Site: brandenburg
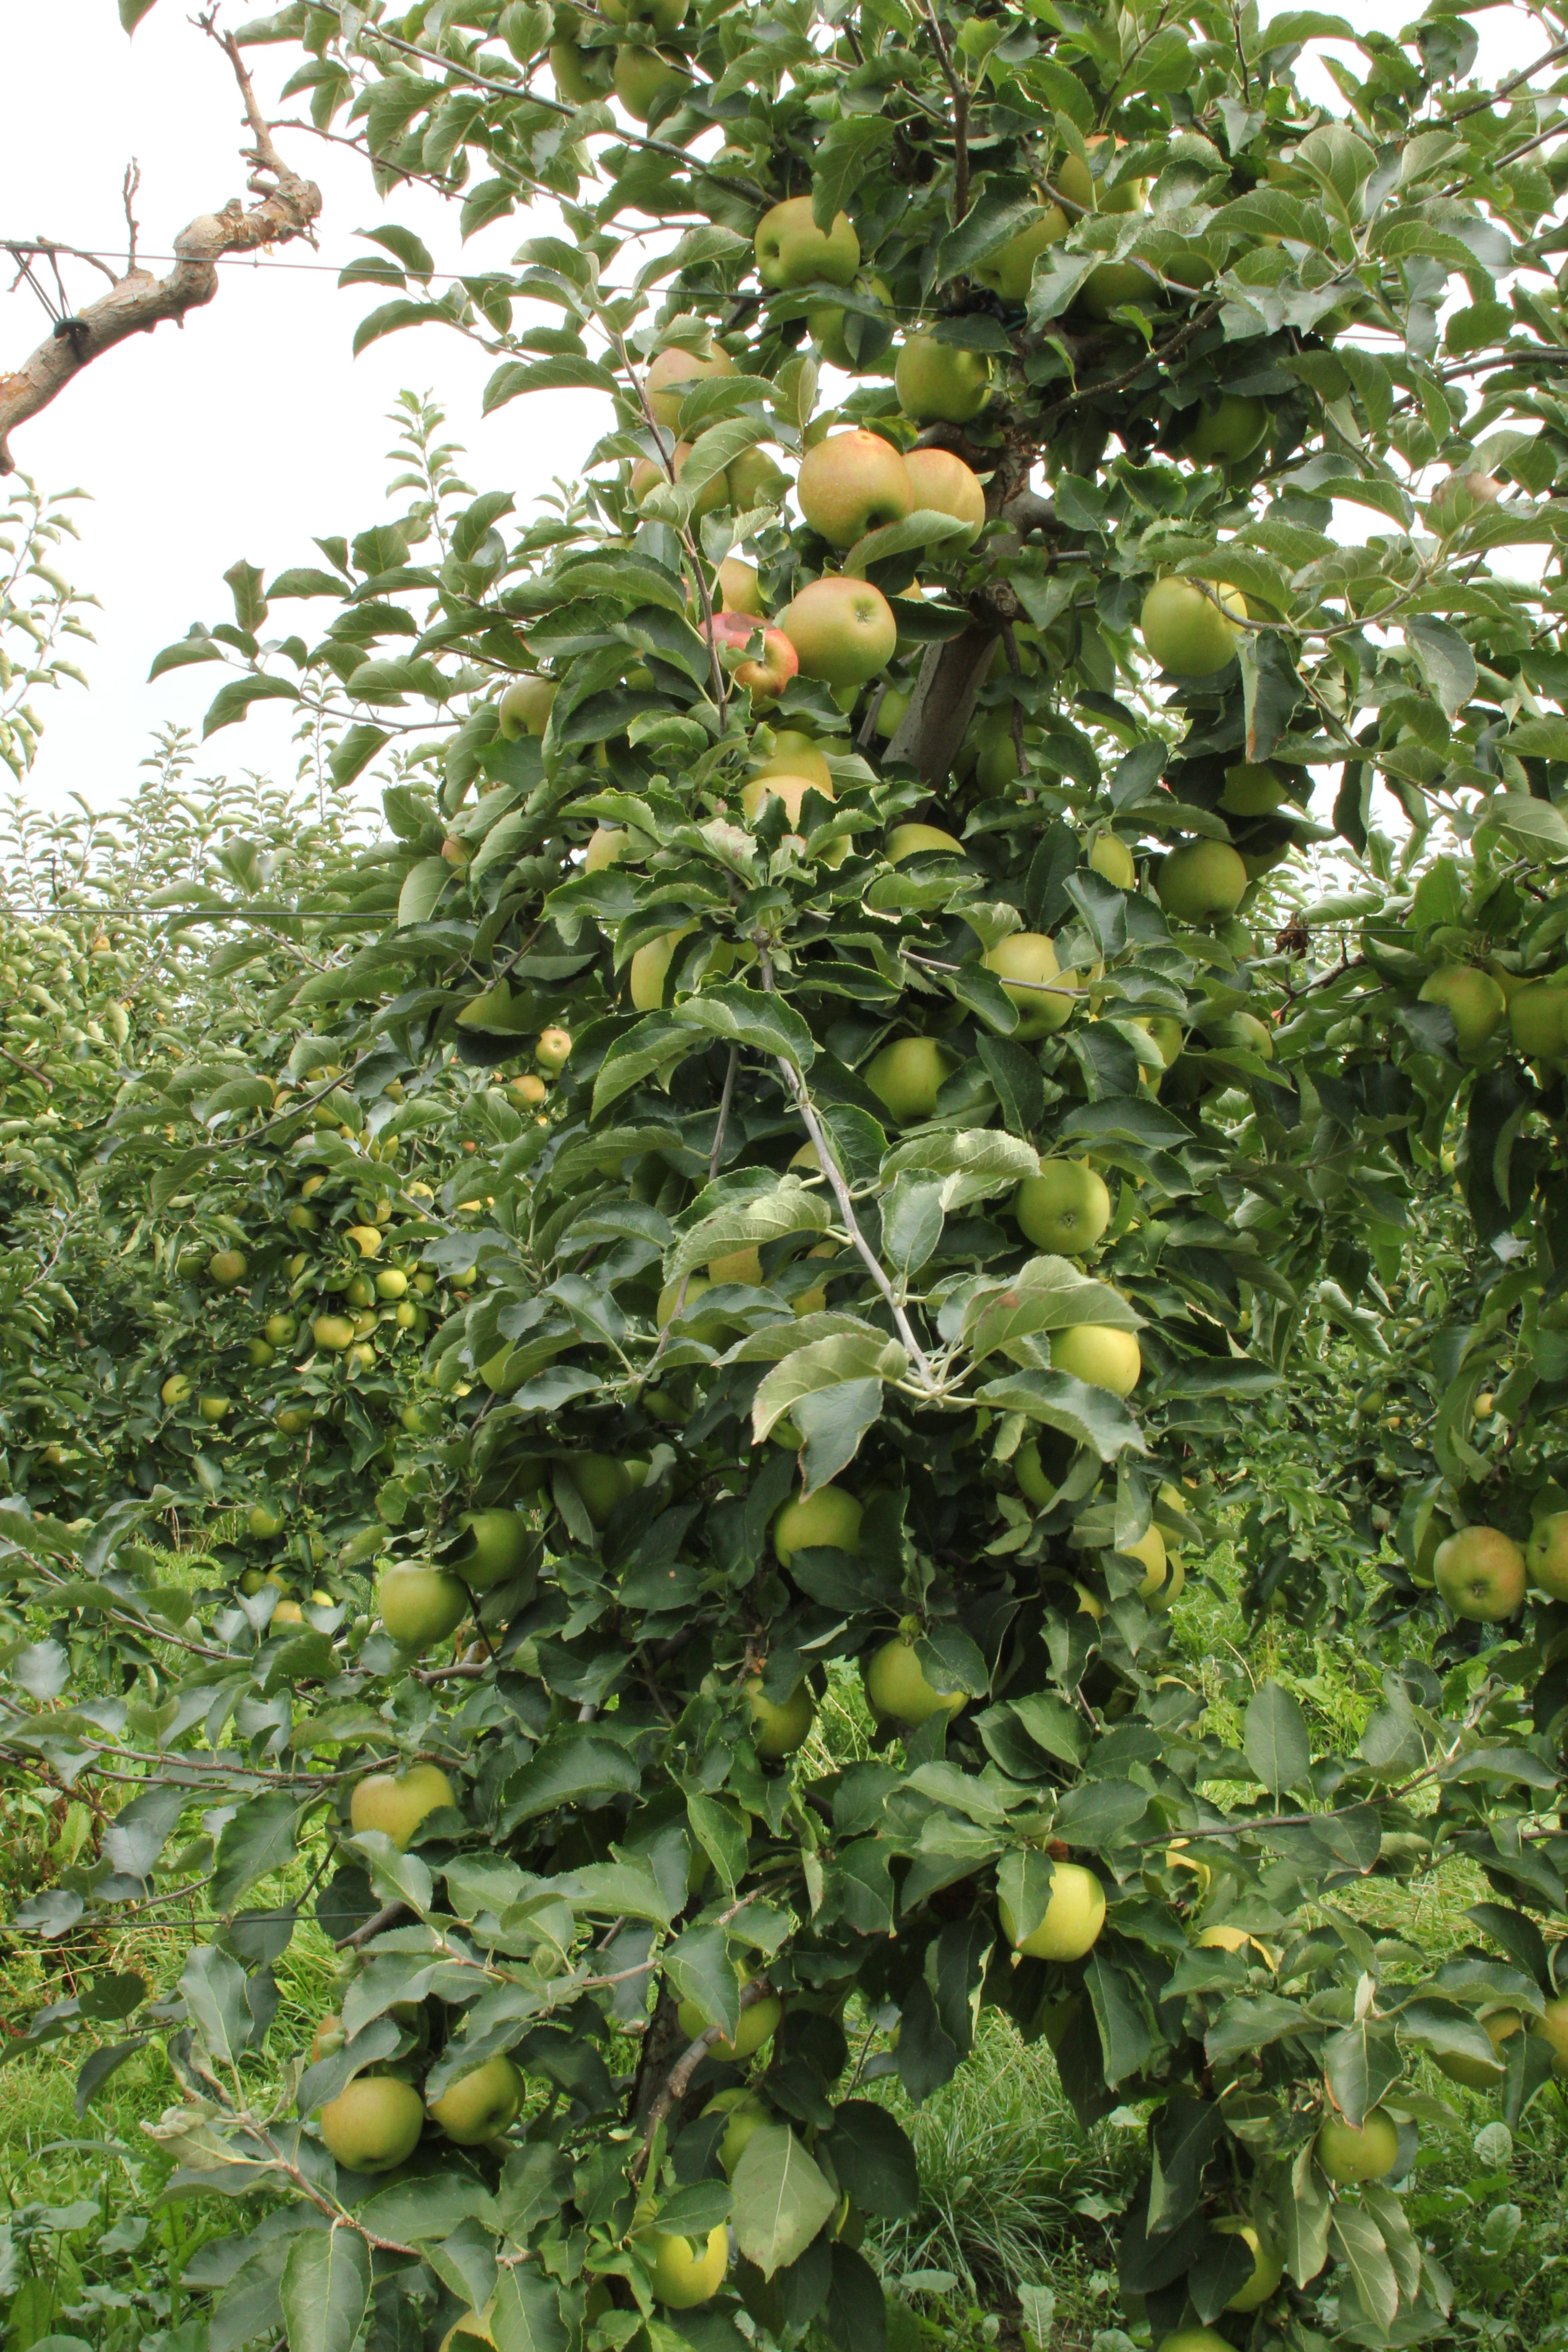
Growth stage (BBCH 87): Maturity of fruit and seed